Manoj Parab

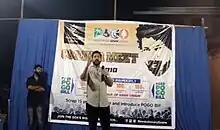
Parab during a public meeting, 2020

In March 2022, subsequent to the Legislative Assembly election, Parab declared the party's intention to participate in the forthcoming Goa village panchayat election, scheduled for August of the same year. Among the 186 panchayats in Goa, Parab's party, the RGP, won in only the Azossim-Mandur panchayat within the St. Andre constituency.